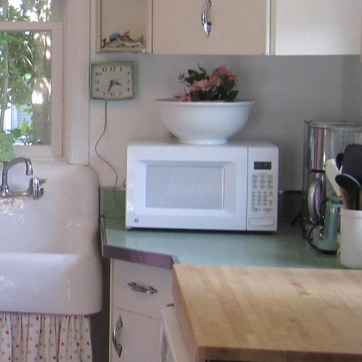
Material: glass